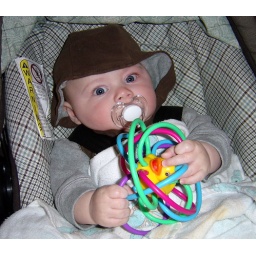
I look cute in my car seat!